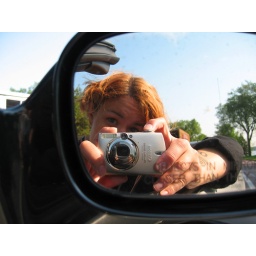
in chele's convertible at lake calhoun